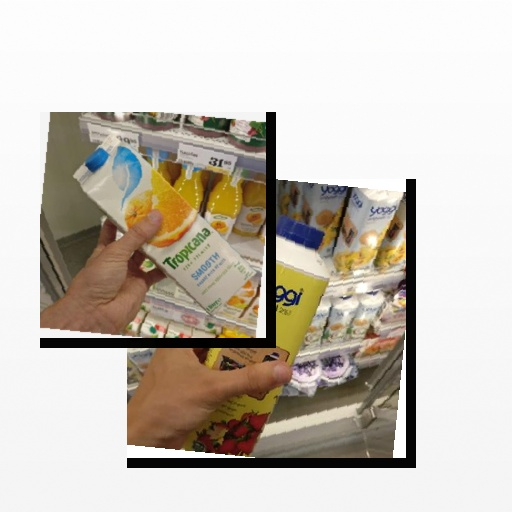
Food items: mixed_juice, strawberry_yoghurt